Matthew Ludwinski

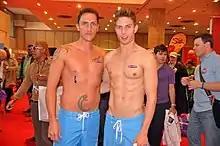
Ludwinski (right) at the Gay Life Expo in the Javits Center

In 2010, Ludwinski appeared in the off-Broadway show "Naked Boys Singing" in Provincetown, Massachusetts.